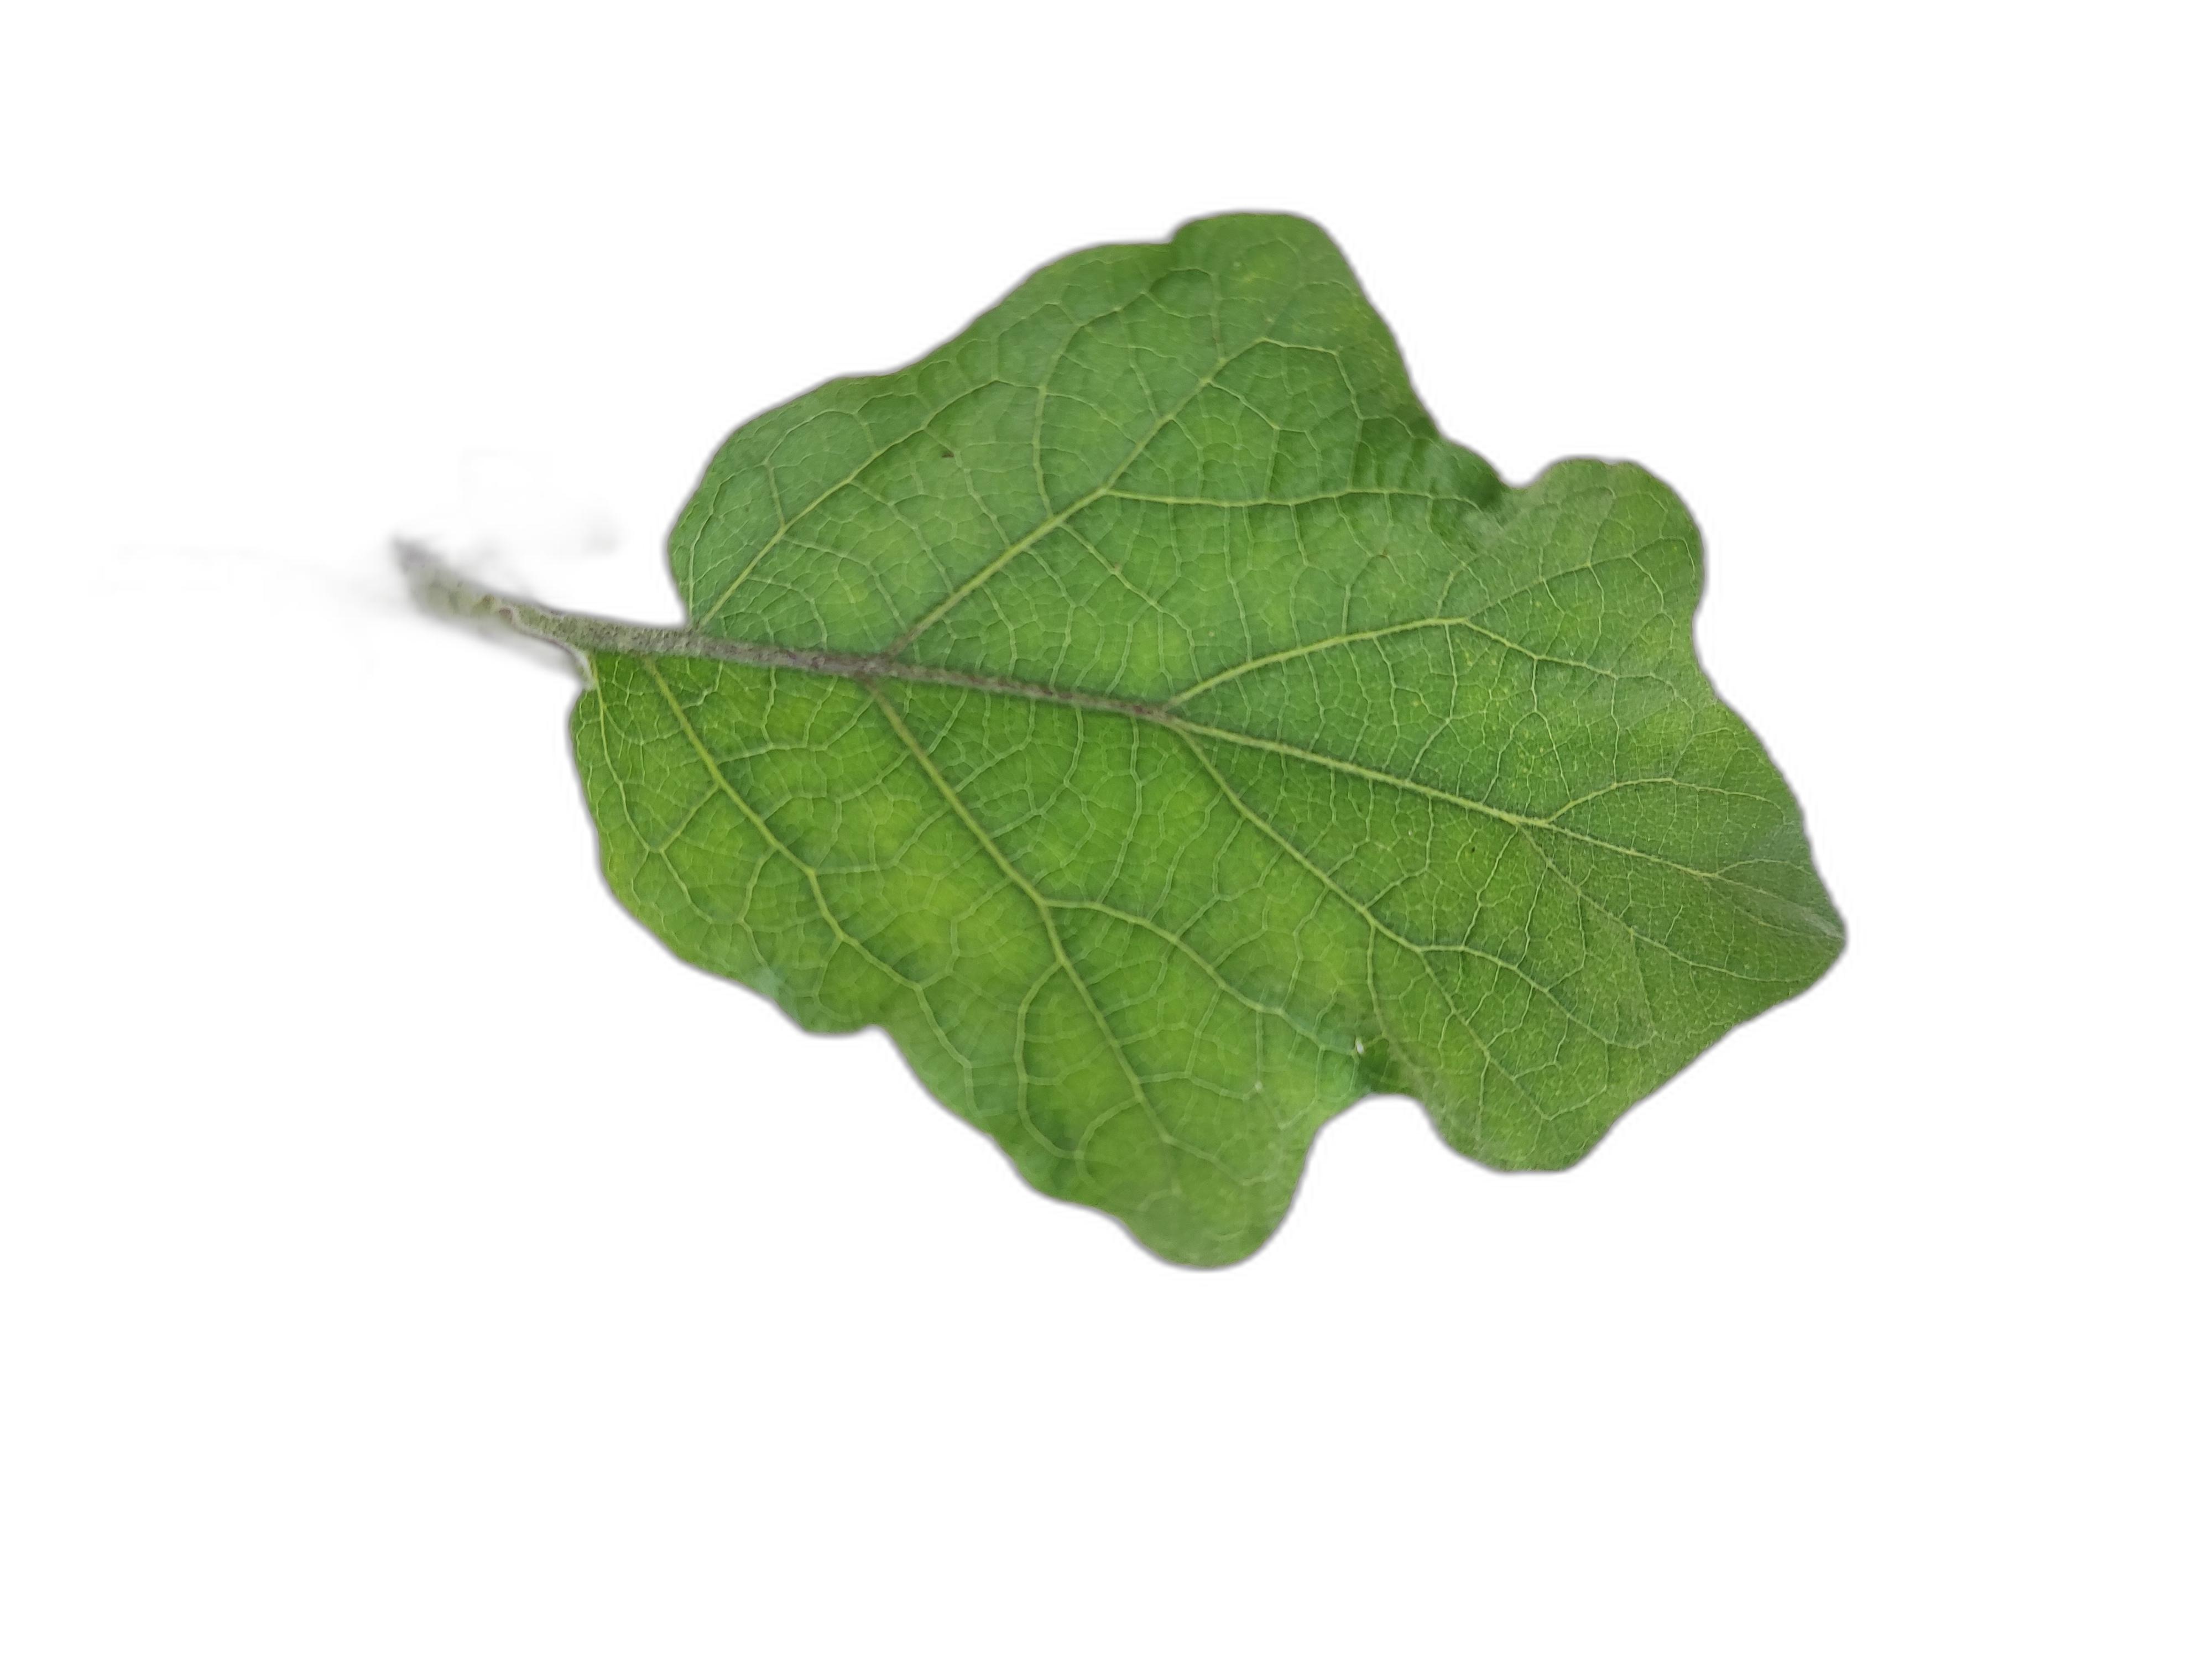
Label: Healthy Leaf